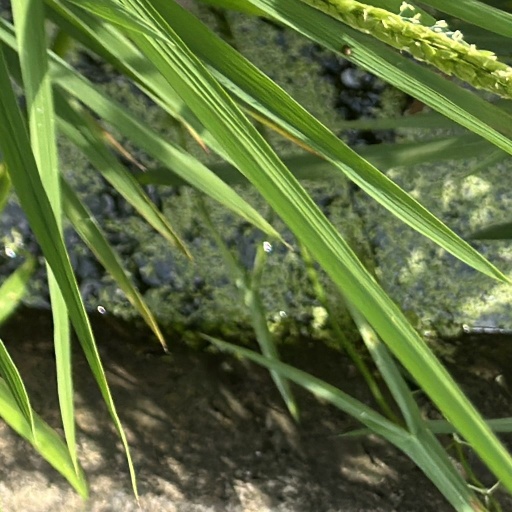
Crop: rice